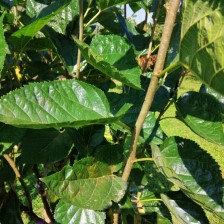
Variety: BlackOodTurkey